Sunset Heights, Houston

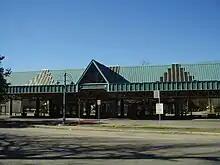
Heights Transit Center

The City of Houston acquired the former Heights Transit Center, a METRO facility, in 2018. In 2020 the city government announced the site would become the East Sunset Heights Park. It is now Sunset Heights Park.